Biochemical switches in the cell cycle

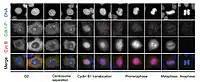
Fig. 1 Immunofluorescence patterns of cyclin B and phosphorylated cyclin-dependent kinase1 (Cdk1) in HeLa cells change as they go from G2 to anaphase.

Many speculations were made with regard to the control mechanisms employed by a cell to promote the irreversibility of mitotic exit in a eukaryotic model organism, the budding yeast "Saccharomyces cerevisiae". Proteolytic degradation of cell cycle regulators and corresponding effects on the levels of cyclin-dependent kinases were proposed as a mechanism that promotes eukaryotic cell cycle and metaphase-to-anaphase transition in particular.